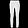
Label: Trouser